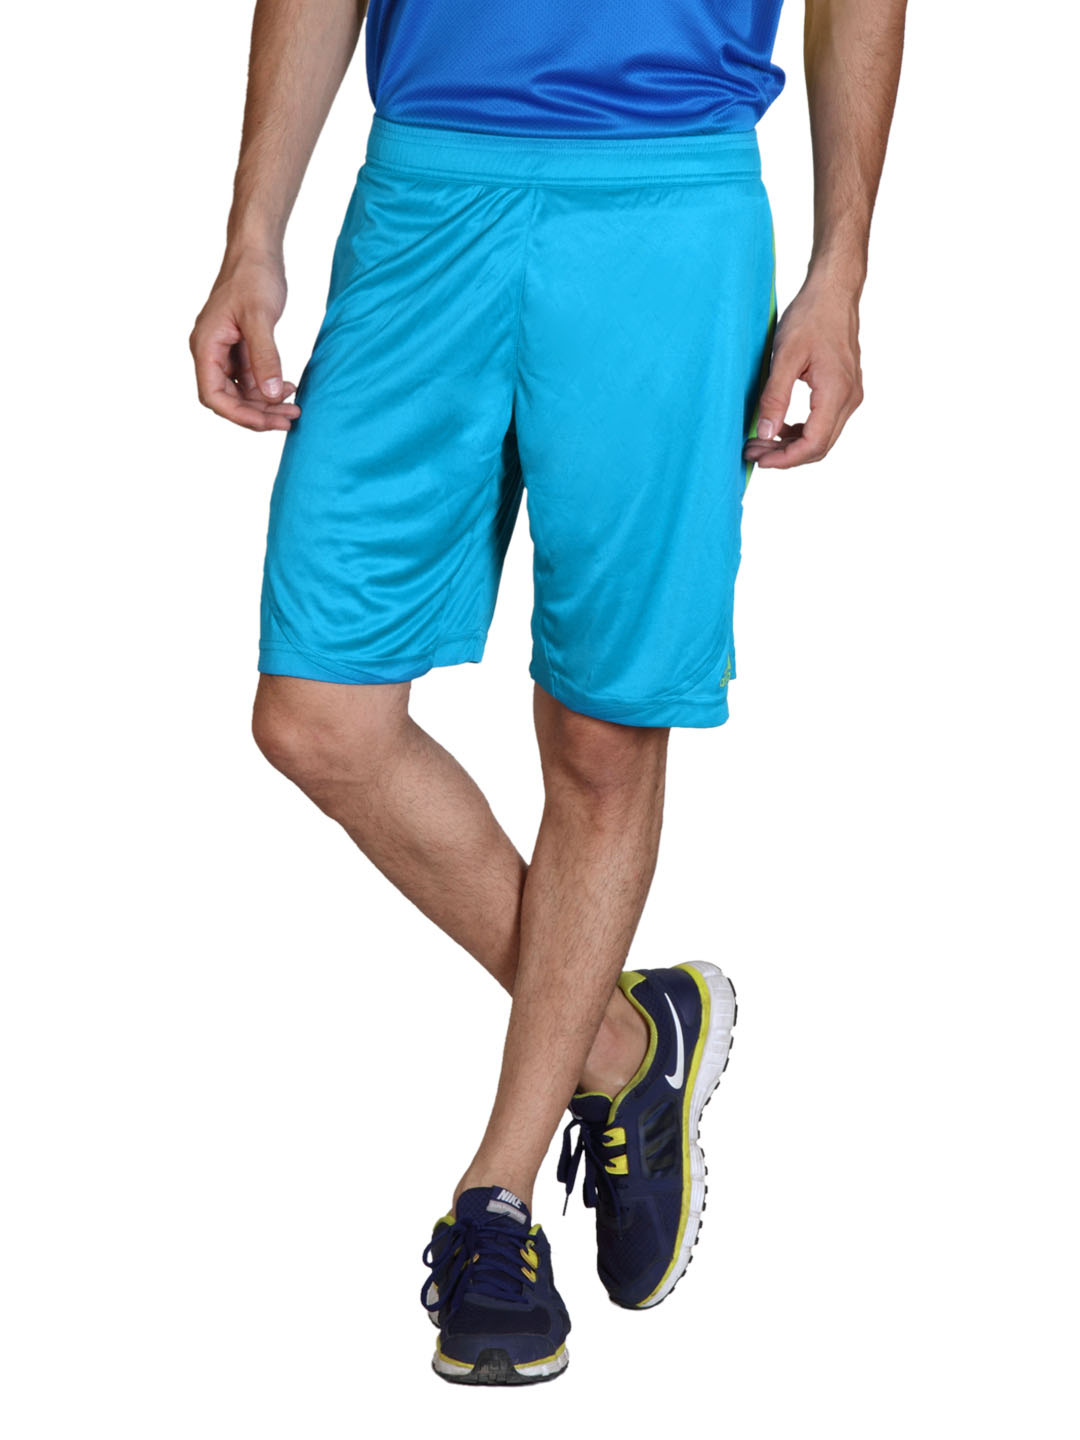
ADIDAS Men Blue Shorts
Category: Apparel / Bottomwear / Shorts
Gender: Men
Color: Blue
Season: Summer 2012
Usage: Casual